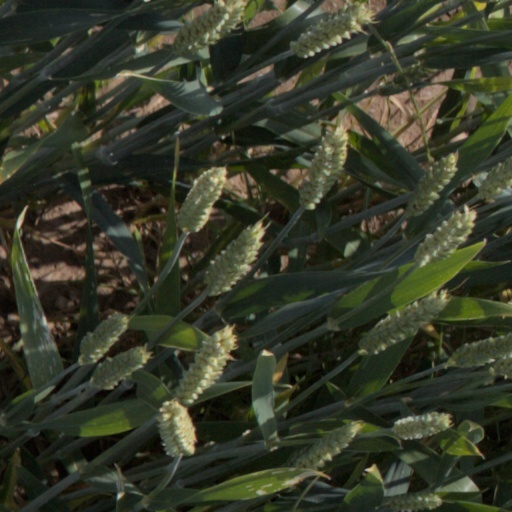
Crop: wheat